Cal Poly Pomona College of Engineering

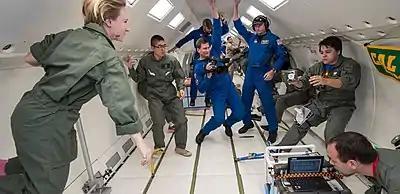
Cal Poly students working with NASA engineers

Engineering classes at the Kellogg Campus in Pomona, California of the California Polytechnic began in academic year 1957–58. At the time, the Engineering Center (the current two-story portion of Building 9) had not been finalized and it took two more years, until 1959, to complete. The first class of the College of Engineering graduated in 1960 with 11 graduates in the disciplines of Aeronautical Engineering, Electronic Engineering, Industrial Engineering and Mechanical Engineering.